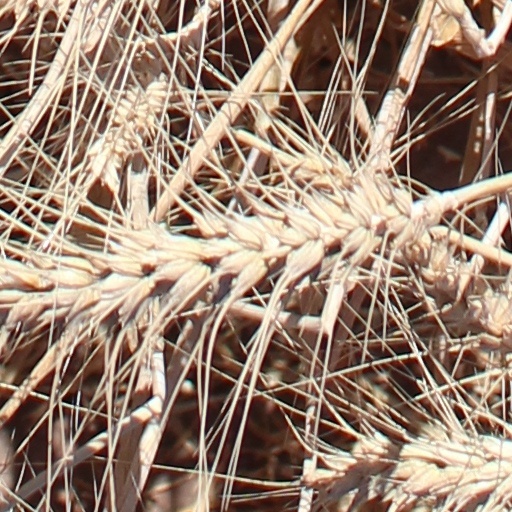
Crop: wheat